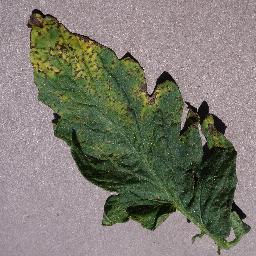
Label: Tomato___Septoria_leaf_spot